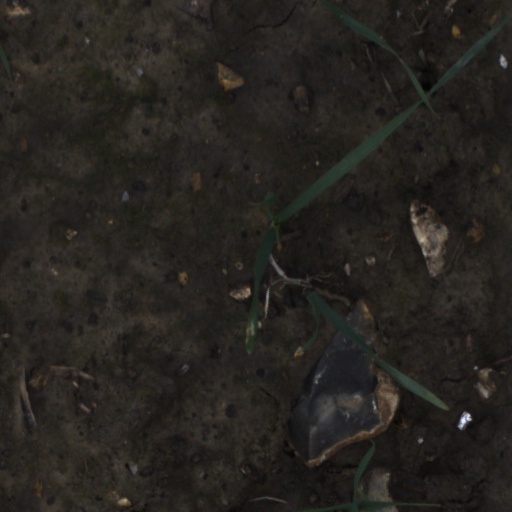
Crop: wheat